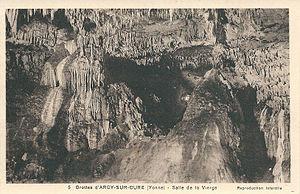
Grande grotte, site d'Arcy-sur-Cure, Yonne, Bourgogne, France
Les grottes d'Arcy-sur-Cure sont situées sur la commune d'Arcy-sur-Cure dans le département de l'Yonne en Bourgogne-Franche-Comté, France. La plupart abritent des sites archéologiques préhistoriques et certaines sont des grottes ornées d'art pariétal.